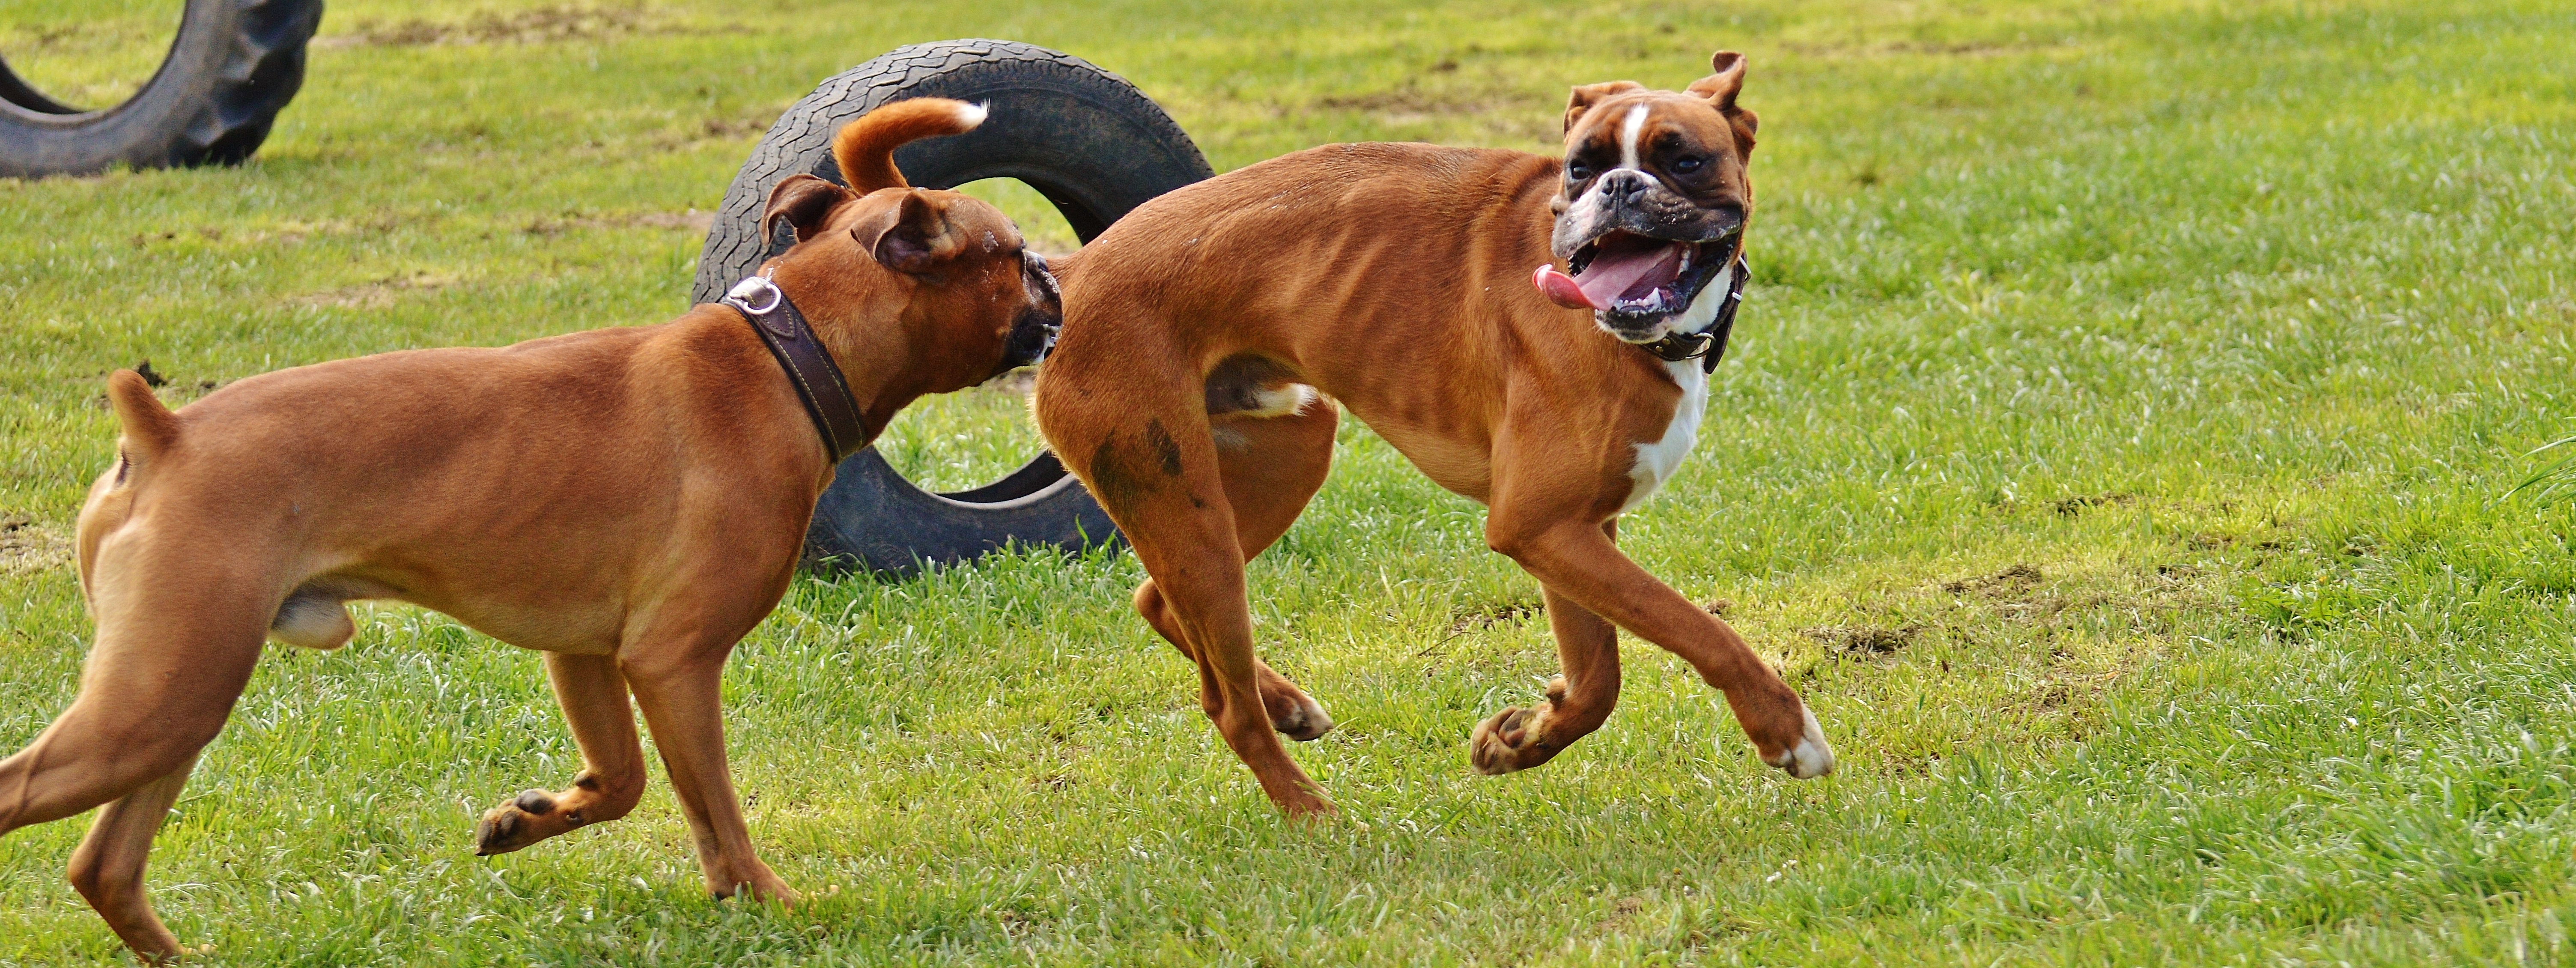
meadow, play, dog, mammal, boxer, dogs, animals, vertebrate, sanctuary, dog breed, romp, rhodesian ridgeback, belgian shepherd malinois, animal welfare, good aiderbichl, iffeldorf, fond of animals, boxer dogs, dog like mammal, carnivoran, animal sports, dog sports, tosa, bavarian mountain hound